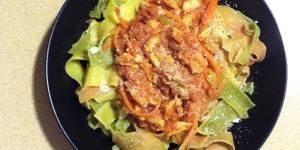
parppadelle con verduras y pollo